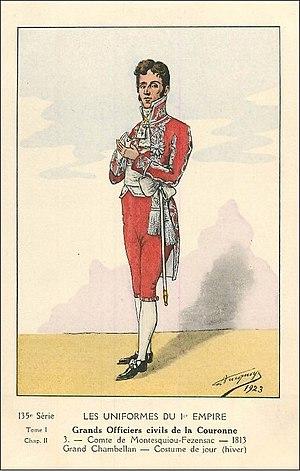
Les uniformes du Ier Empire - Grands Officiers Civils de la Couronne - 3 Comte de Montesquiou-Fezensac - 1813 Grand Chambelan - Costume de jour (hiver).
Anne Élizabeth Pierre de Montesquiou-Fezensac, comte de l'Empire, né à Paris le 30 septembre 1764 et mort au château de Courtanvaux le 4 août 1834, est un militaire et homme politique français.